Buk (drum)

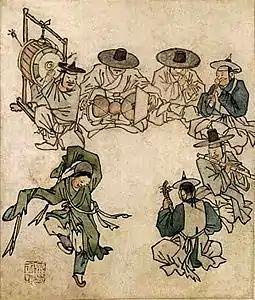
In the picture titled "Dancing boy" (무동:舞童), including a and are depicted.

The buk used for court music are usually fixed with nails on the rims, while ones used for folk music are usually tied up with leather straps to form the shape. Performers in the court music usually beat their with "bukchae" (북채, a drum stick) on one hand or two hands together, while drummers in the folk music commonly beat their with it on their right hand as hitting the other side of the buk with their bare left hand. A while ago, even "jong" (종, bell) was referred to as ""soebuk"" (쇠북, metal drum) and included in the "buk" category.